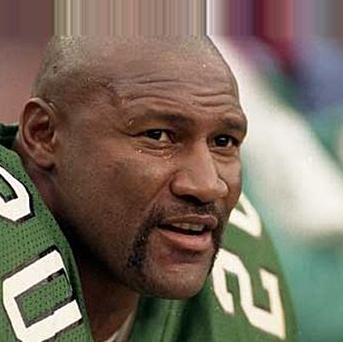
Age: 30